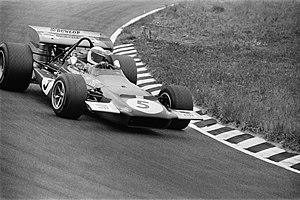
Joseph Siffert, couramment appelé Jo Siffert dans le milieu automobile et Seppi par ses compatriotes, est un pilote automobile suisse.